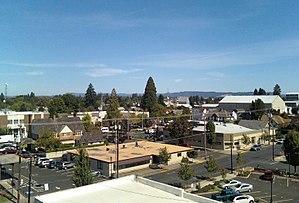
McMinnville est une ville américaine, siège du comté de Yamhill dans l'Oregon. Le nom de la ville provient de son fondateur, William T. Newby, qui a baptisé la ville du nom de sa ville d'origine McMinnville dans le Tennessee. Sa population s’élevait à 32 187 habitants lors du recensement de 2010, estimée à 33 131 habitants en 2016.